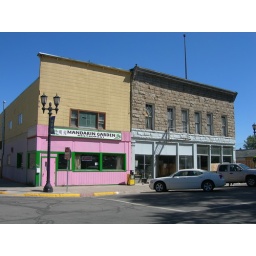
Kemmerer, Wyoming. The rock building to the right was the 2nd store that James Cash Penney operated in Kemmerer.